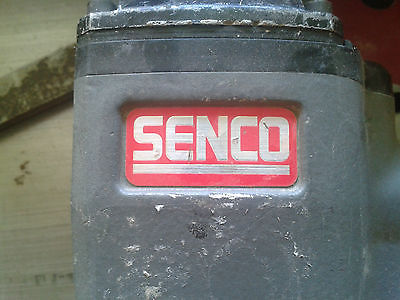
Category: stapler